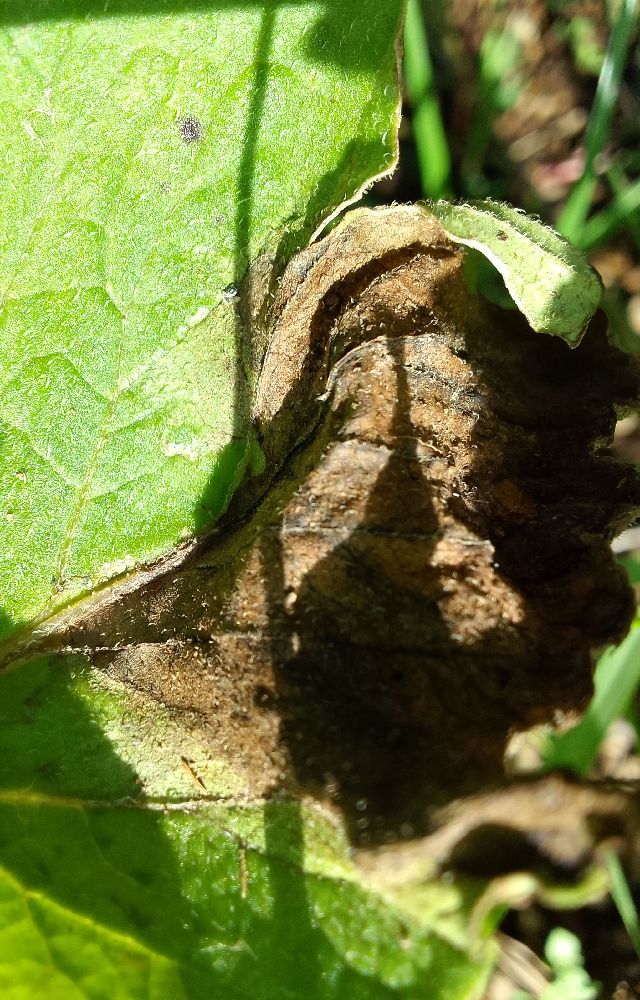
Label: Late blight